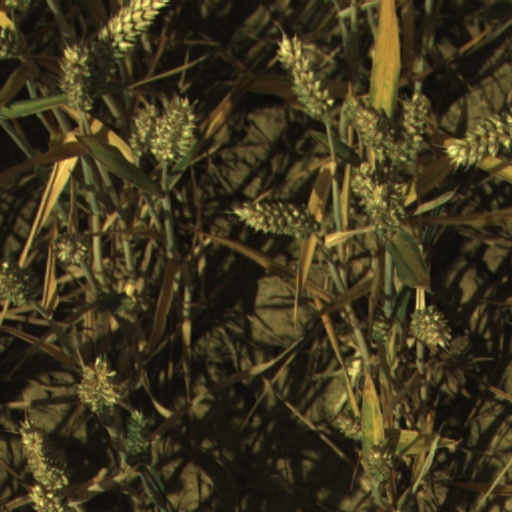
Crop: wheat